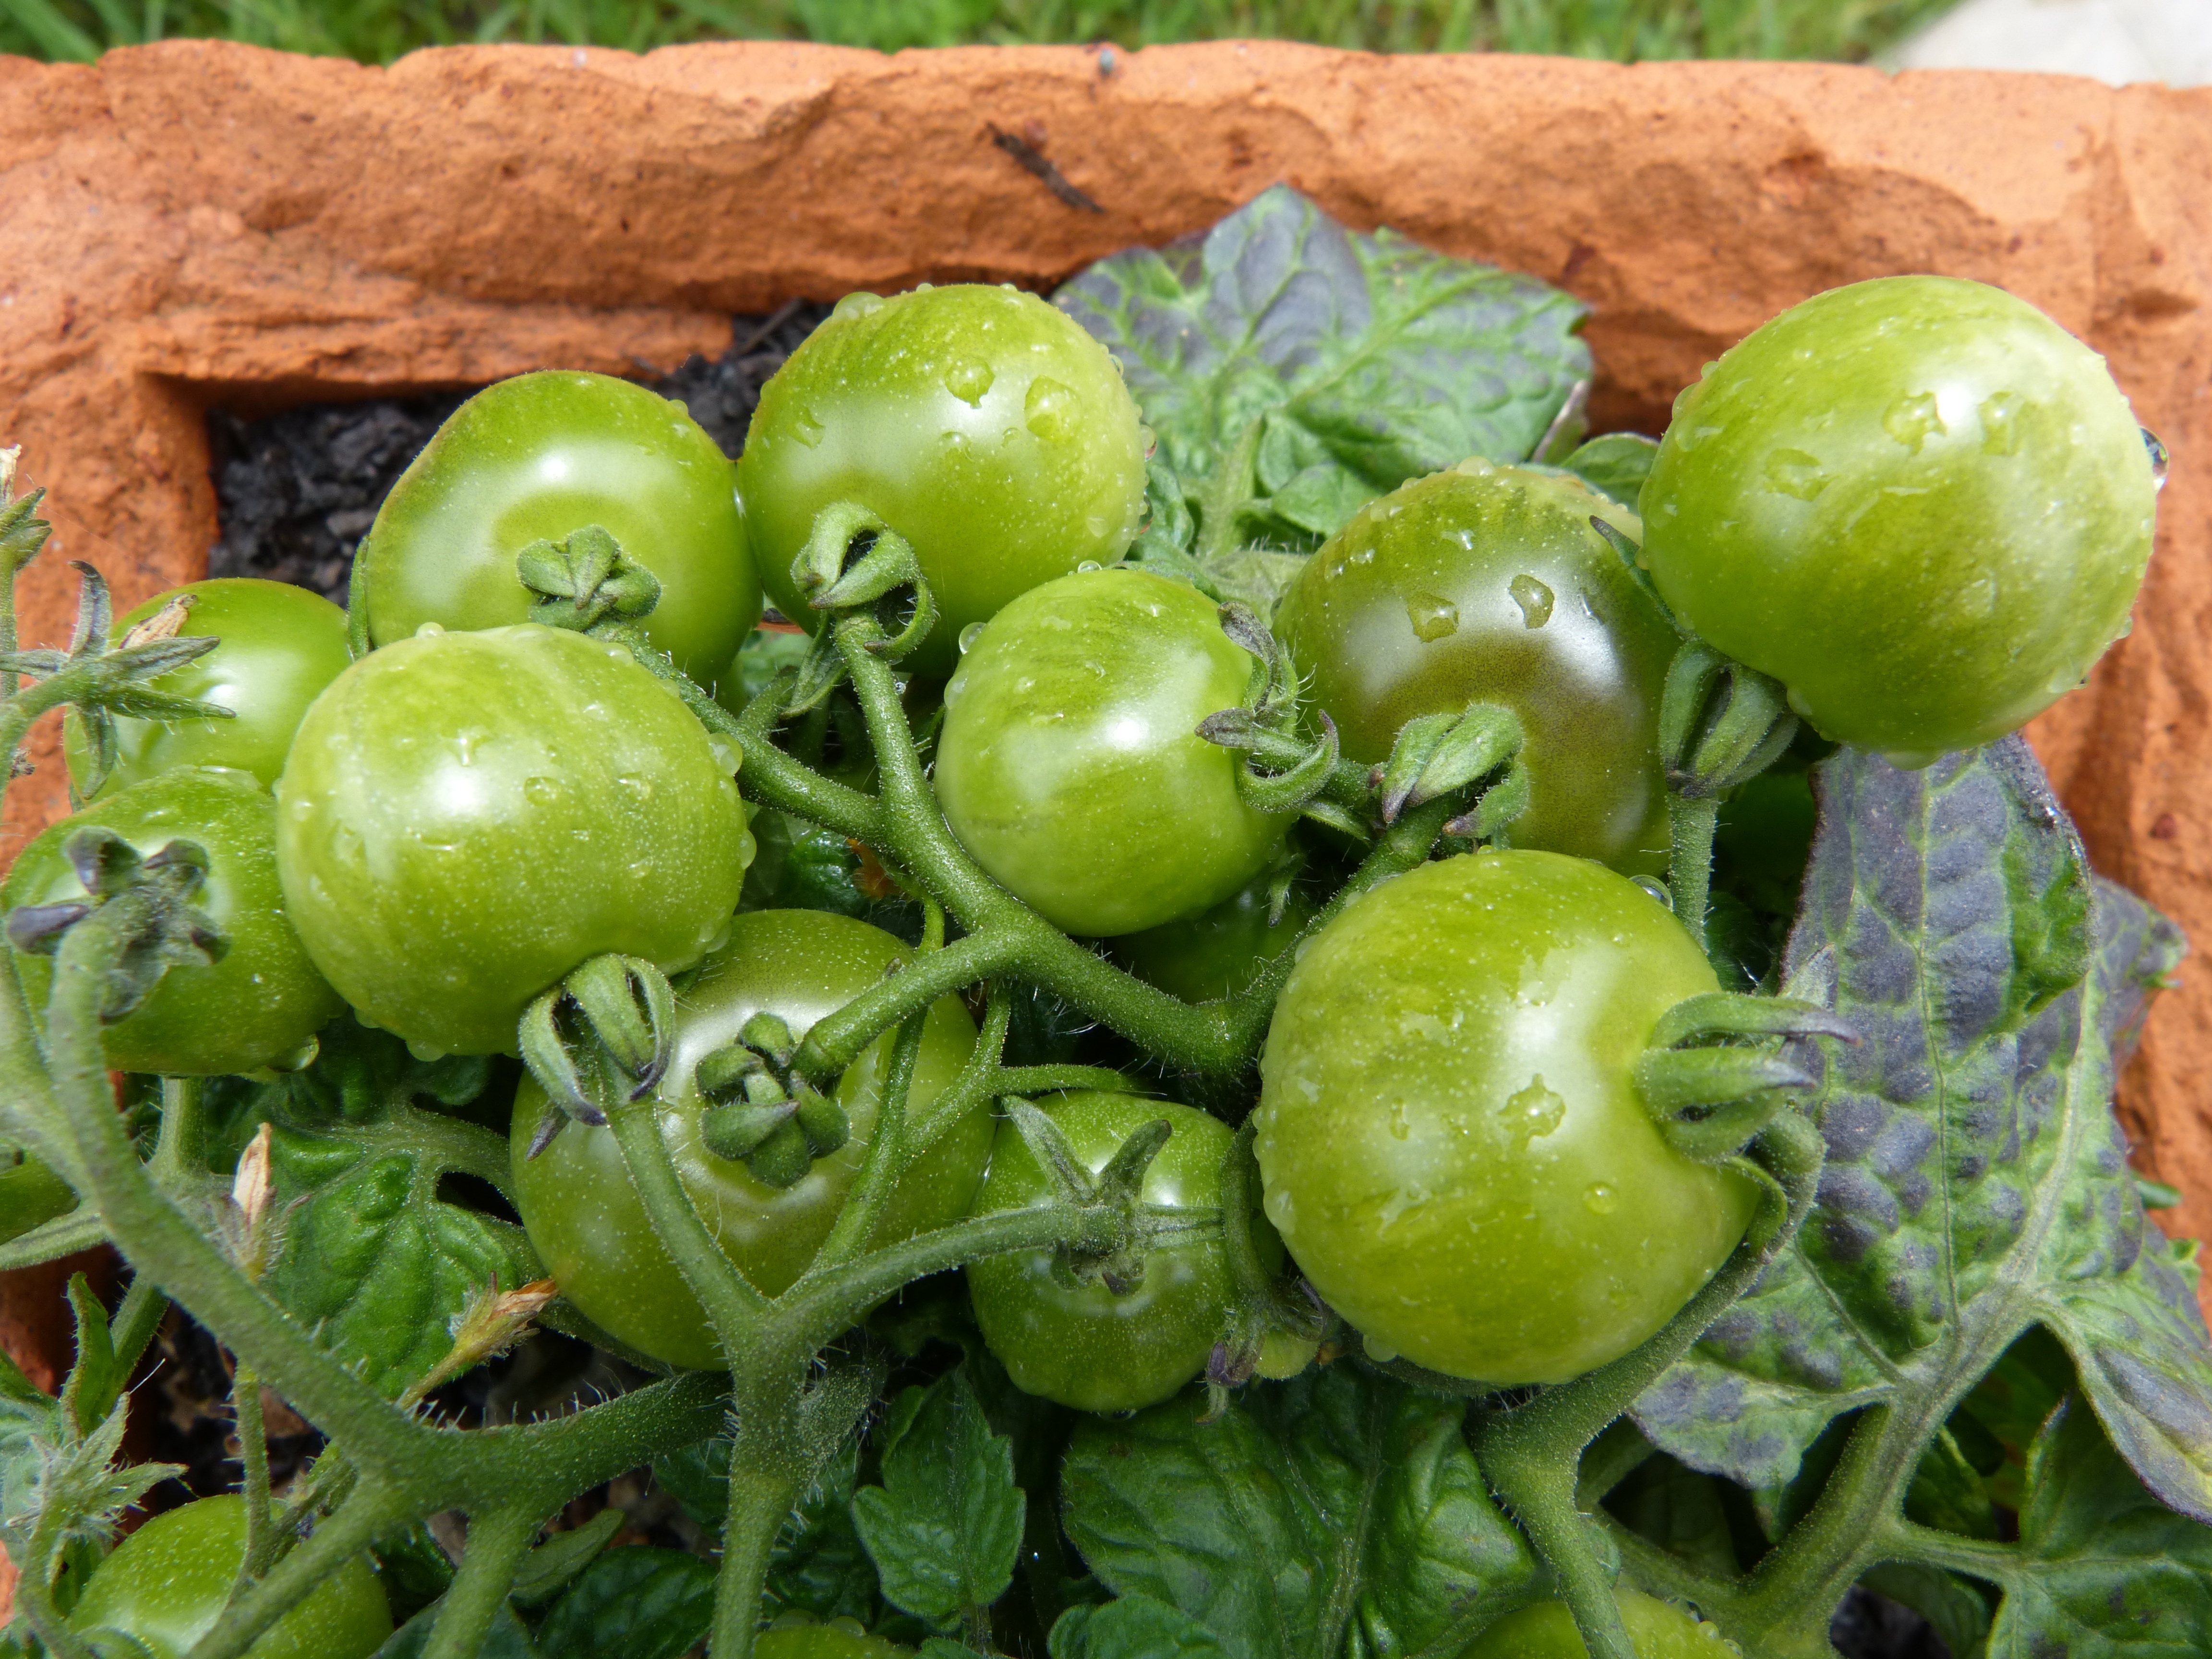
plant, fruit, food, produce, vegetable, tomato, tomatillo, gooseberry, flowering plant, green tomatoes, land plant, potato and tomato genus, balcony tomatoes, green crops